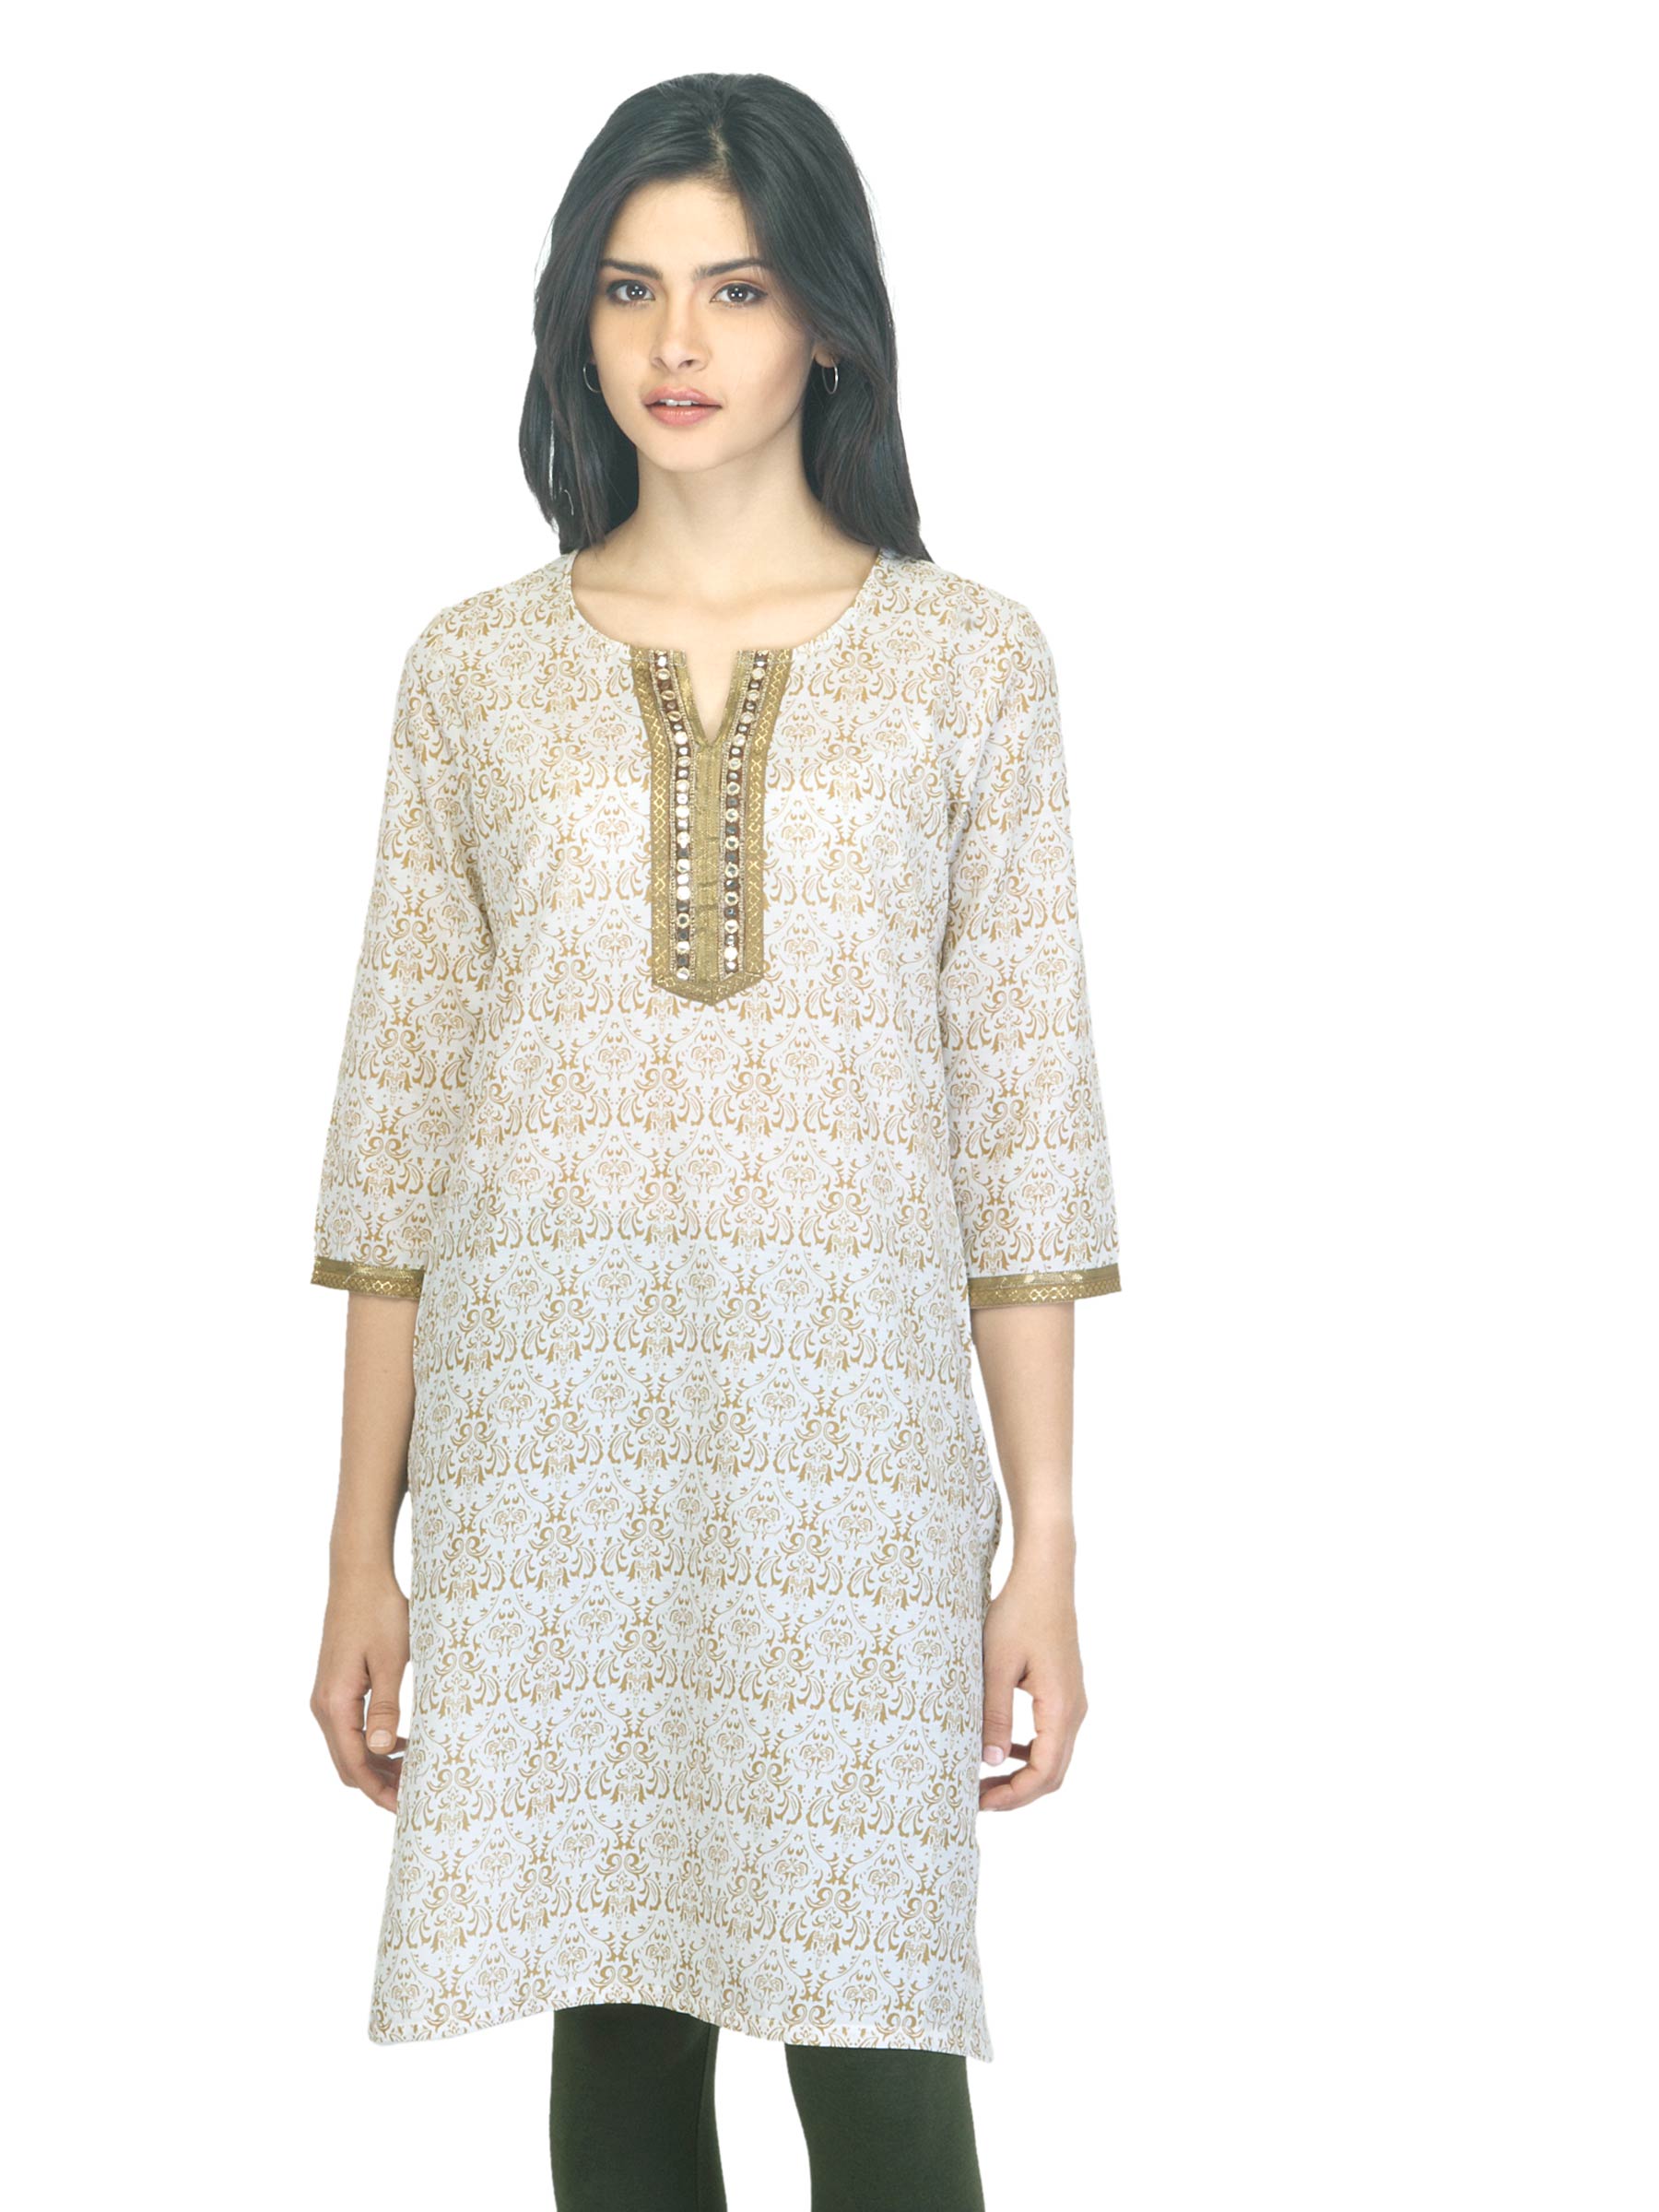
Aurelia Women Printed White Kurta
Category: Apparel / Topwear / Kurtas
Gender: Women
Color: White
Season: Summer 2012
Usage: Ethnic